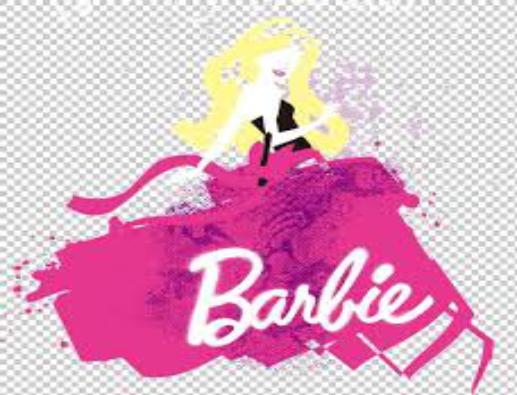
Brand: Barbie
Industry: Clothes